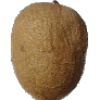
Label: Kiwi 1